Jacob Bathen

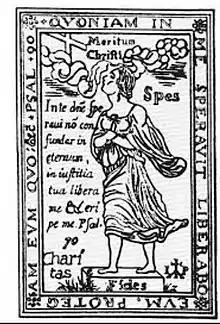
Jacob Bathen's Spes Imprint

Jacob Bathen or Jacob Baethen, Latinised as Jacobus Bathius, Iacobus Batius and Jacobus Bathenius (likely Leuven or Heverlee, in or before 1516 - Leuven ?, 1558), was a Flemish bookseller, printer and publisher of the 16th century, mainly known now for music publications. He is sometimes confused with Johannes (Jan or Johan) Baethen, a printer active in Leuven and Cologne between 1552 and 1562, who was likely his brother. Jacob was active in Leuven, Maastricht and Düsseldorf. He is mainly remembered for his publication of the so-called "Maastricht songbook" of 1554, which is one of only five surviving song books in the Dutch language from the 16th century.